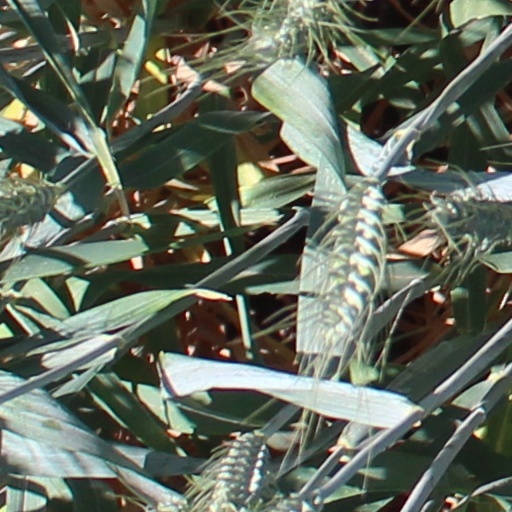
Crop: wheat